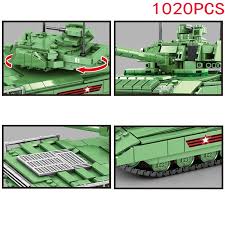
Label: T-14